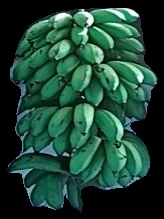
Variety: rasbale
Grade: grade2